My Wife Got Married

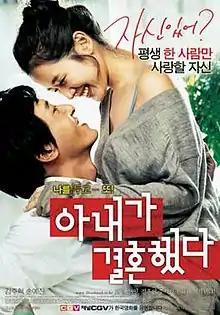
Theatrical poster

My Wife Got Married is a 2008 South Korean romantic drama film. Directed by Jeong Yoon-soo and starring Kim Joo-hyuk and Son Ye-jin in the lead roles, the film is adapted from a bestselling novel of the same name by Park Hyun-wook.